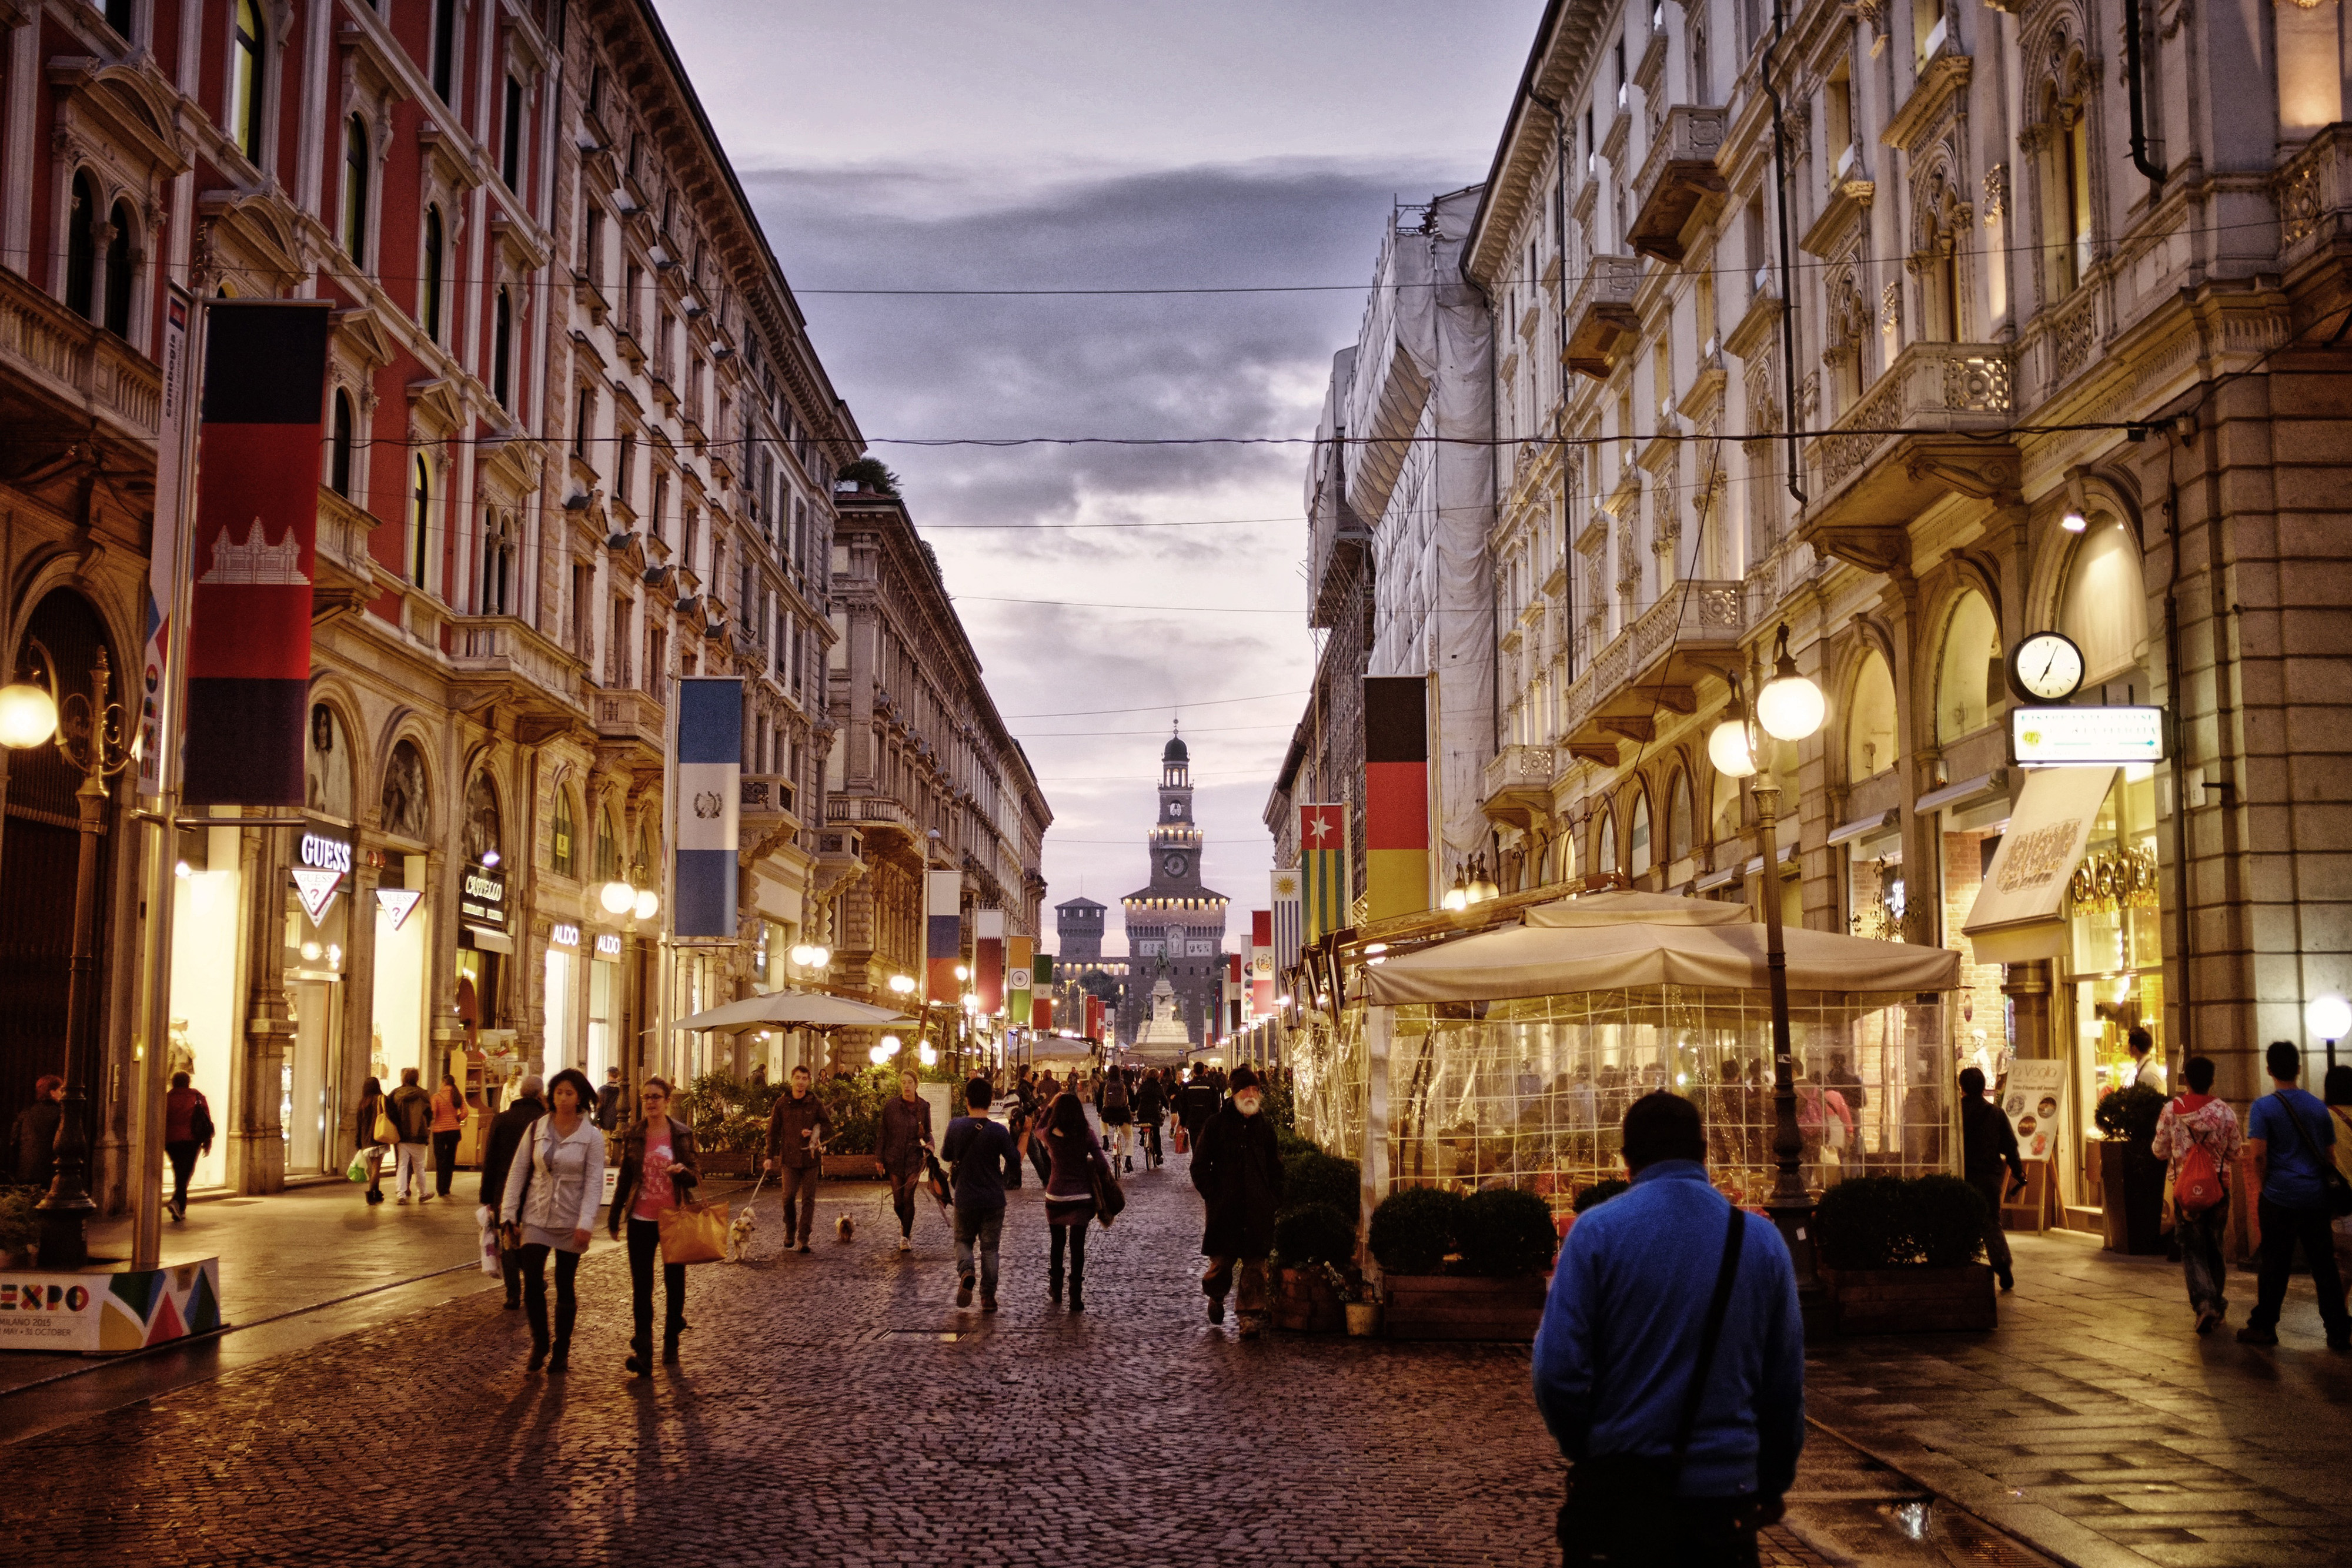
street, town, city, pedestrian, human settlement, urban area, building, evening, night, sky, architecture, infrastructure, tourism, mixed use, road, neighbourhood, downtown, shopping, cobblestone, metropolis, town square, thoroughfare, nonbuilding structure, travel, cityscape, crowd